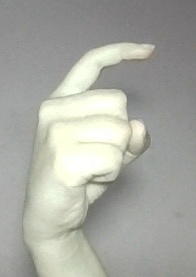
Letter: ra